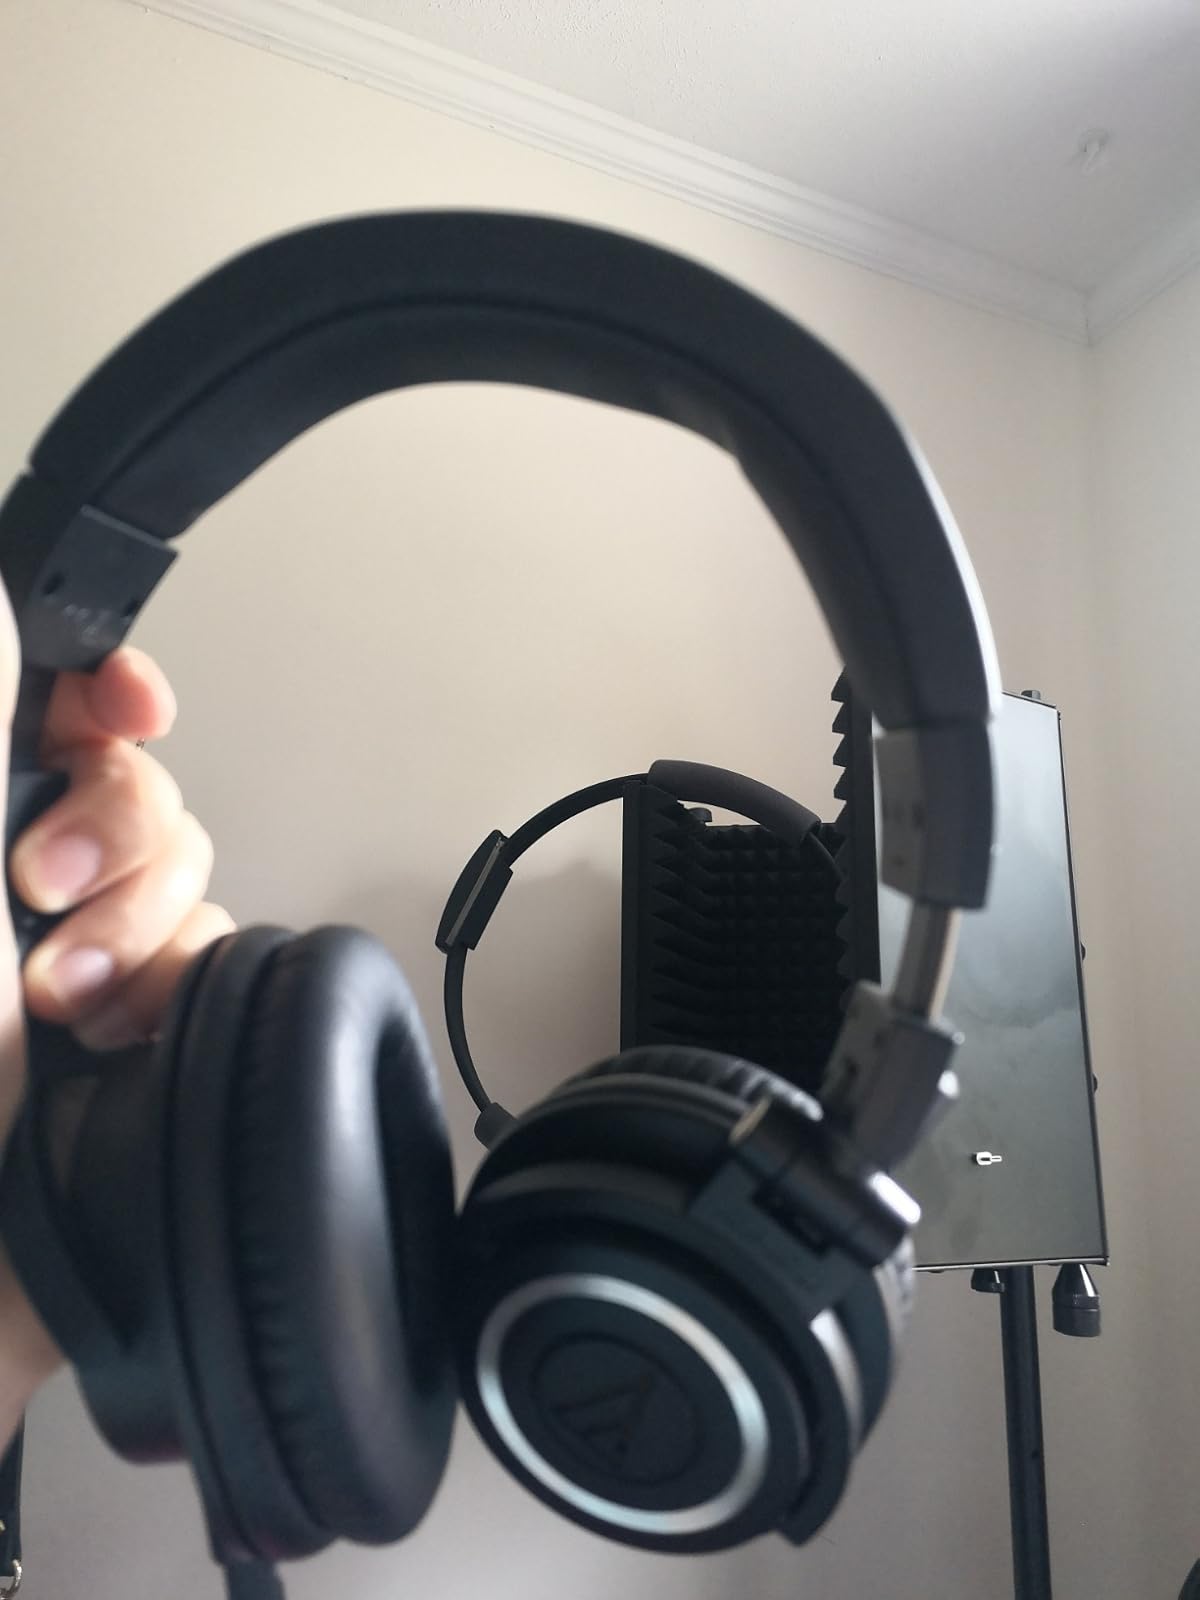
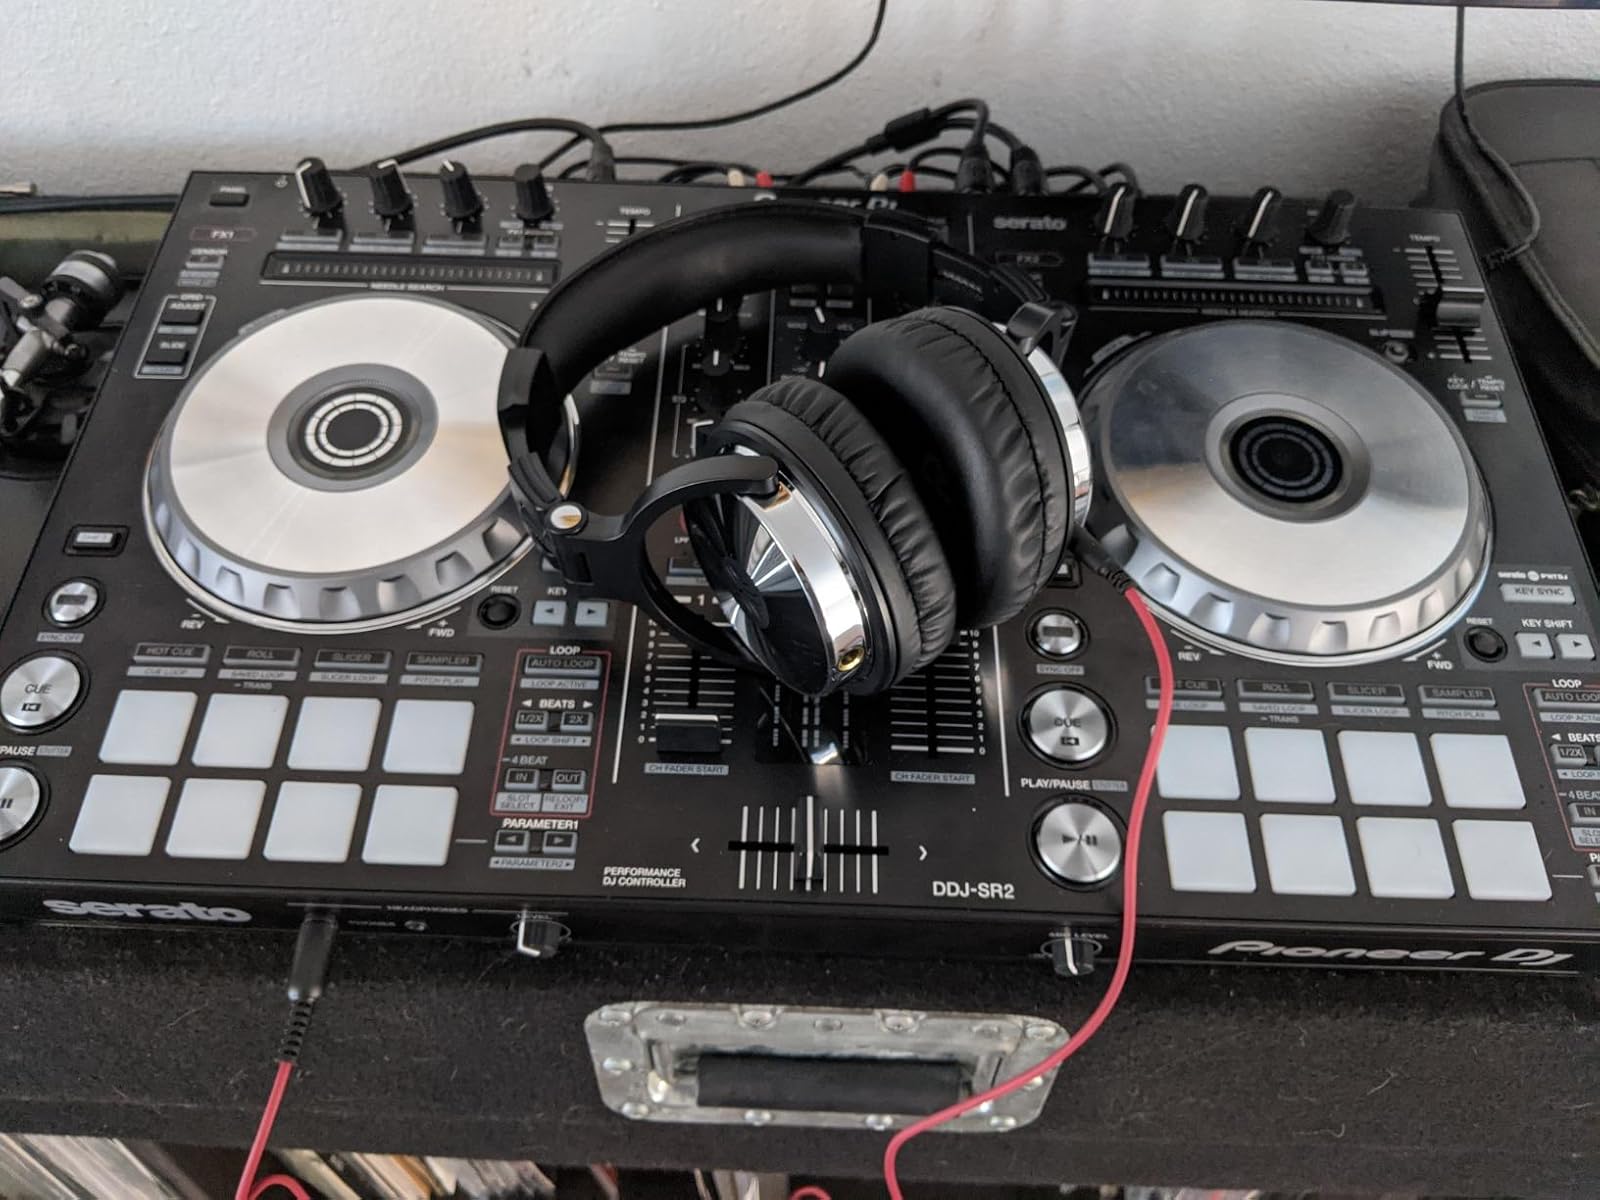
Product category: headphones
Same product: no